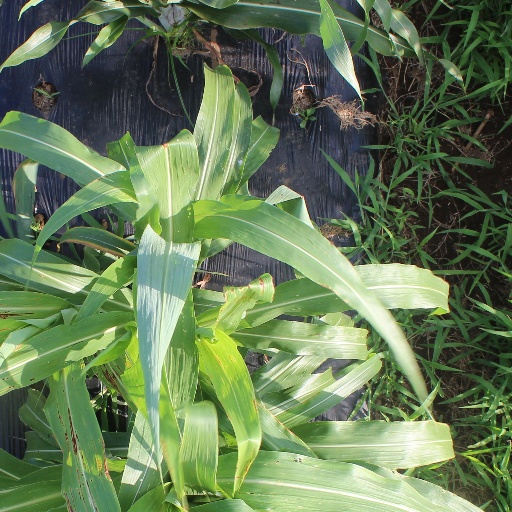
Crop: sorghum